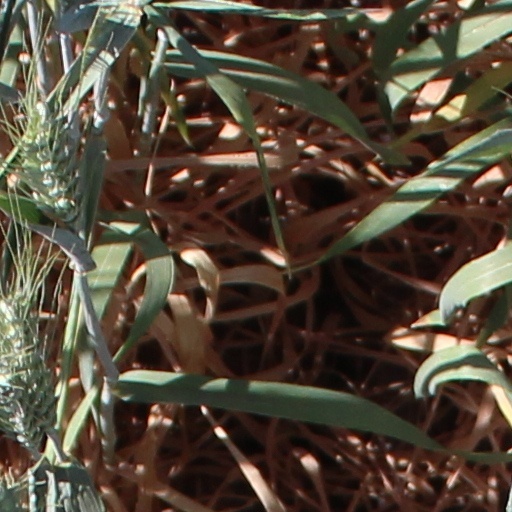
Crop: wheat